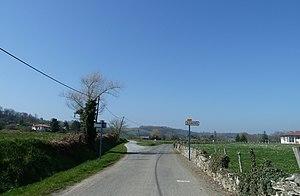
Sortie de Bérenx
Bérenx est une commune française, située dans le département des Pyrénées-Atlantiques en région Nouvelle-Aquitaine.